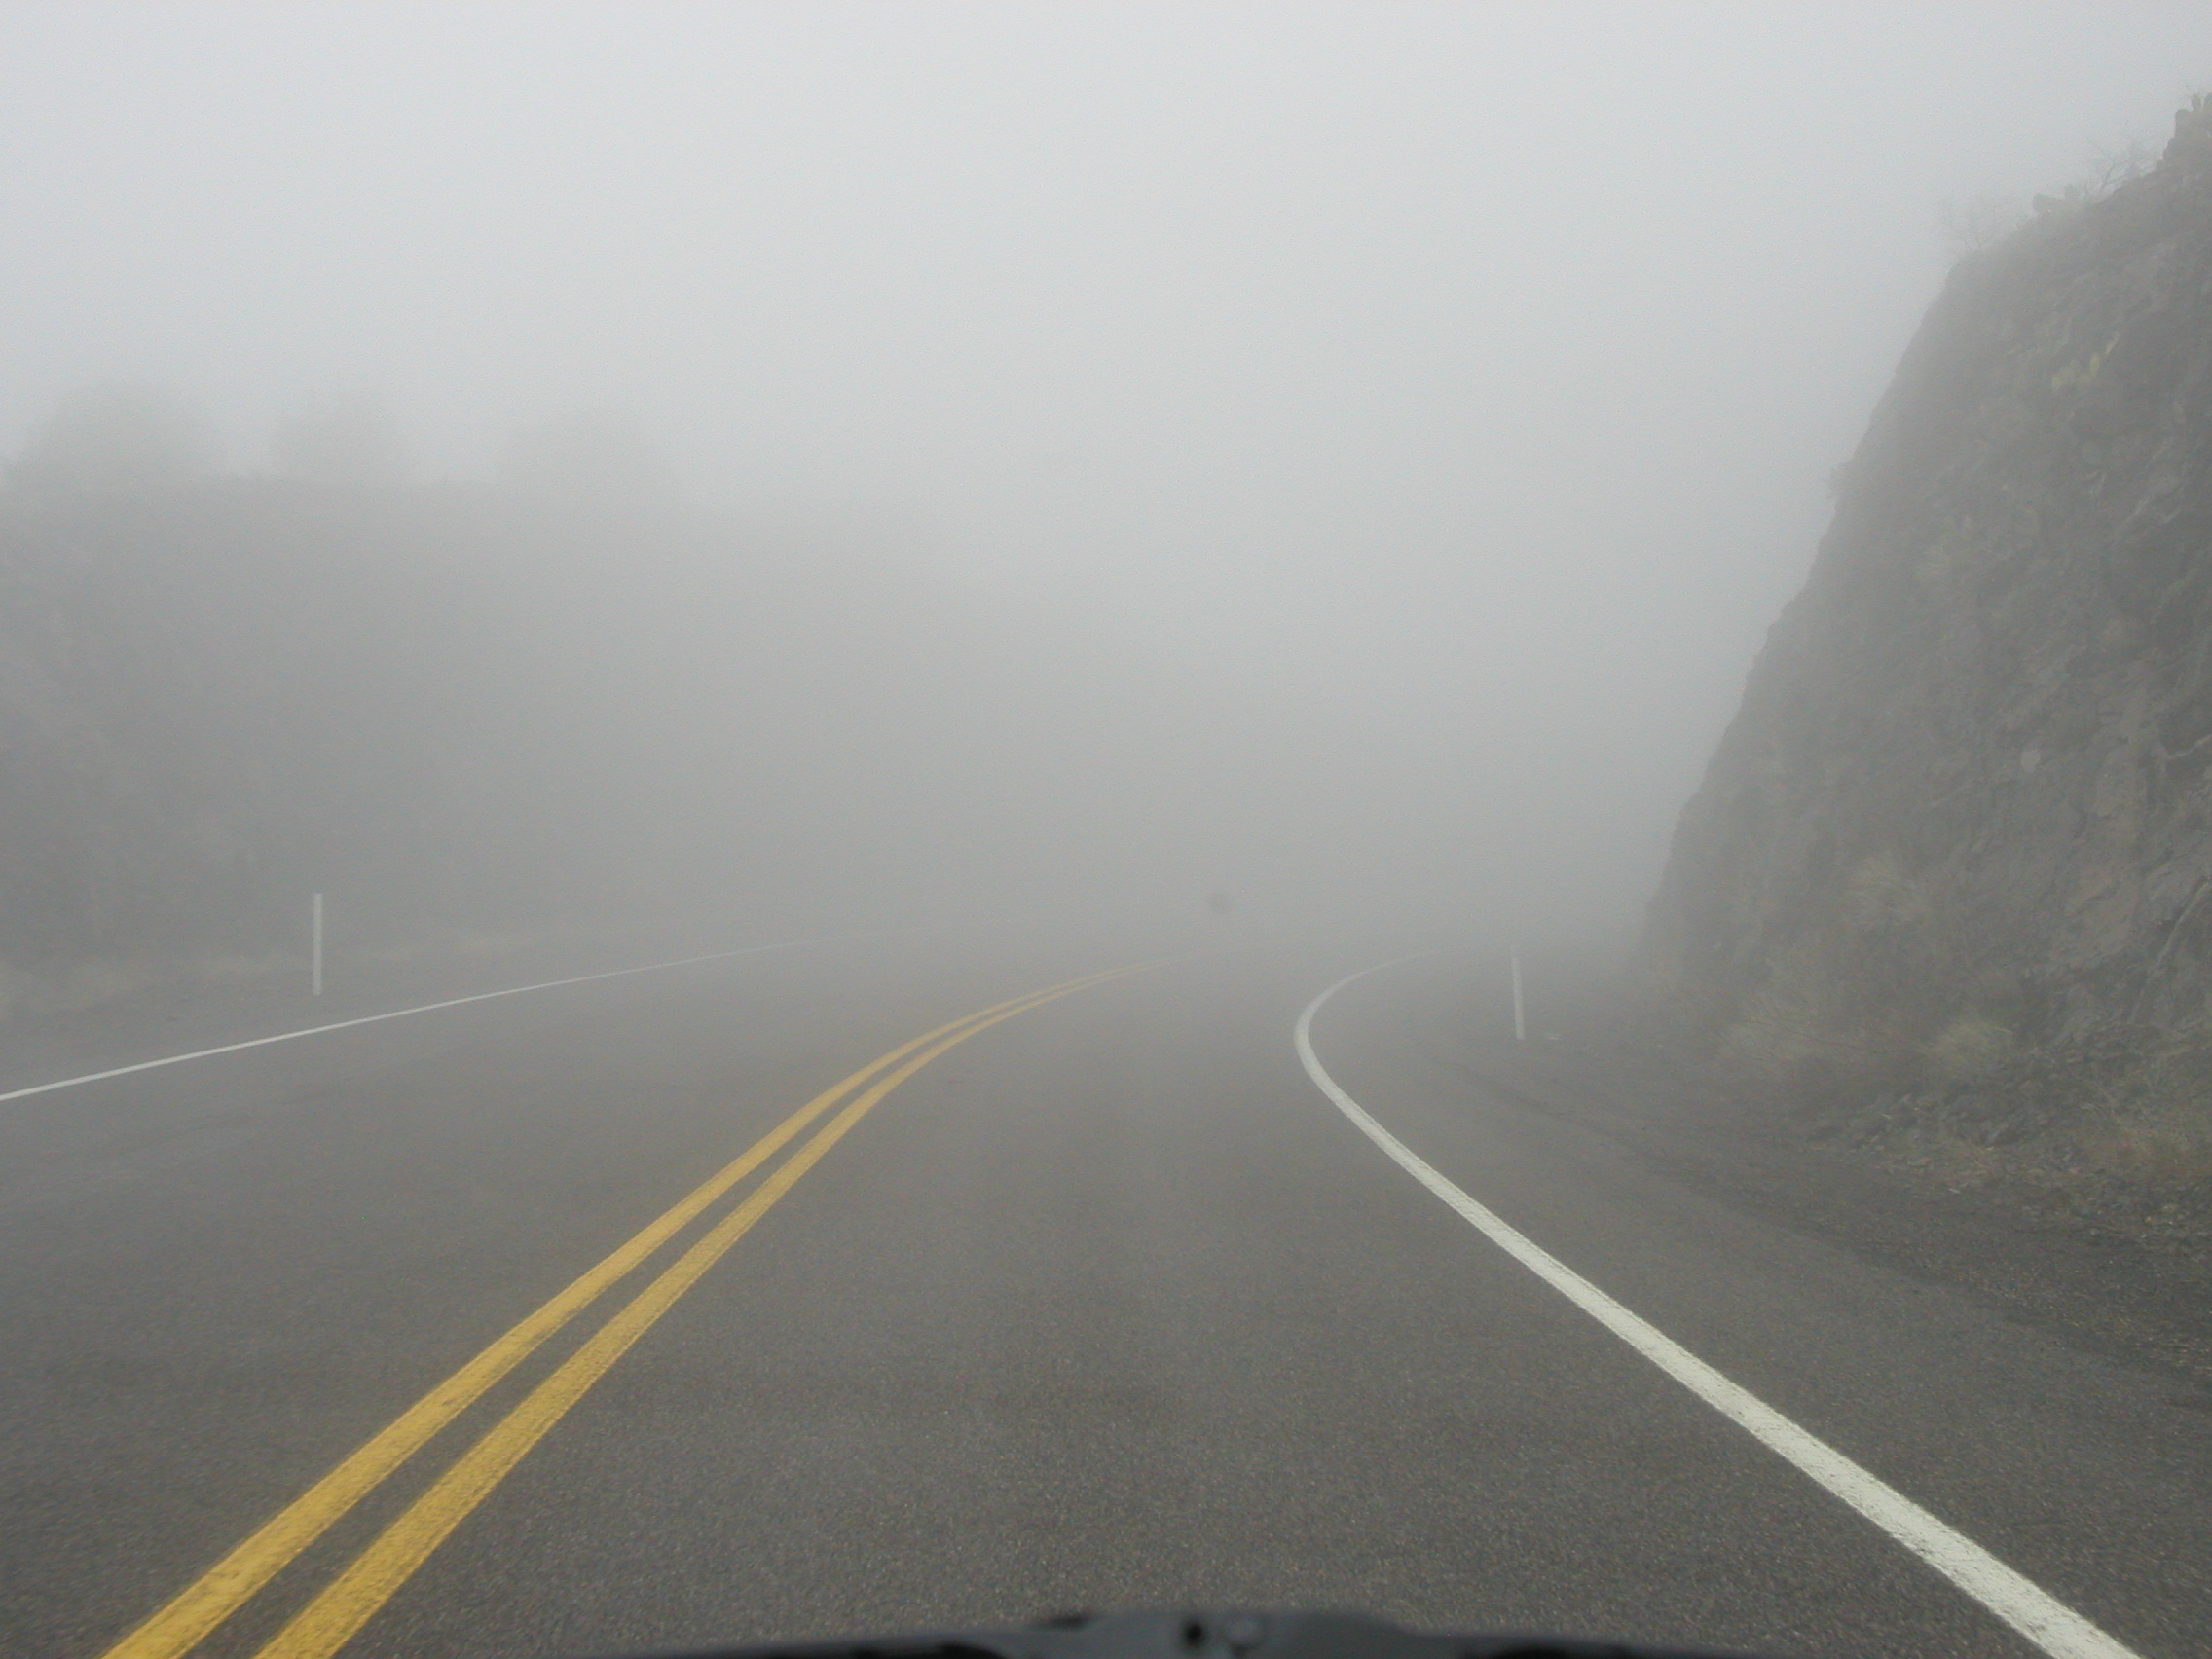
horizon, fog, road, mist, morning, highway, weather, haze, lane, arizona, road trip, infrastructure, drizzle, atmospheric phenomenon, controlled access highway